K-4 (Kansas highway)

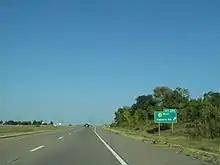
I-70 eastbound at west end of K-4 / I-70 overlap

K-4 then runs north of the town of Herington. Near Herington, K-4 junctions with two north–south highways that connect through town: K-218 and US-77. Also near Herington, K-4 gets within of US-56, but never actually intersects it. It then zig-zags northeast through Latimer before turning north at the northern end of K-149. The roadway then runs through White City and Dwight, where it intersects K-57. K-4 then has a brief concurrency with K-177, and after that concurrency ends, it forms another one with K-99. The two routes split apart in Eskridge. It then serves Dover before merging onto eastbound I-70 which is concurrent with US-40.